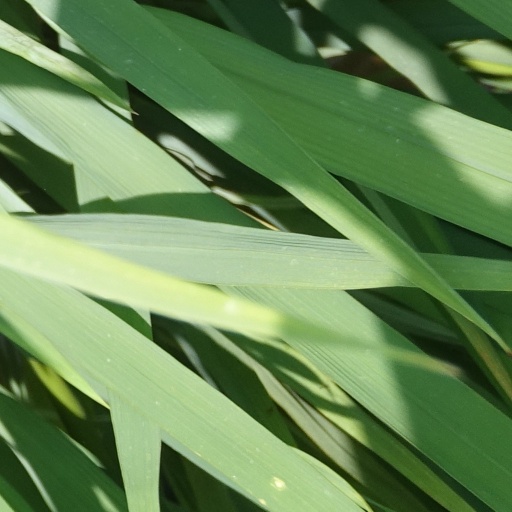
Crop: rice